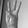
ASL letter: W